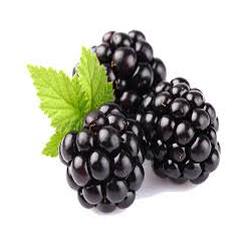
Label: Blackberry